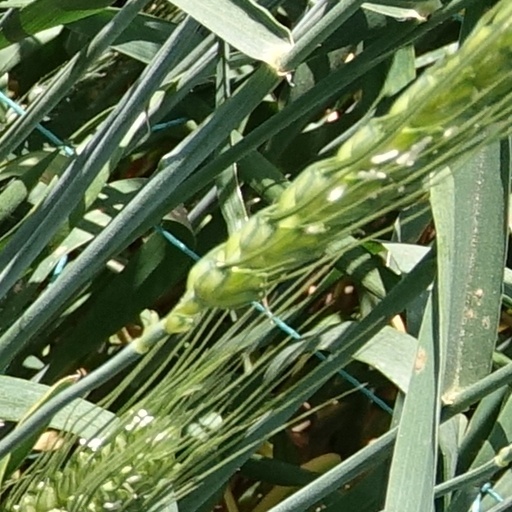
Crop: wheat